Indian Singaporeans

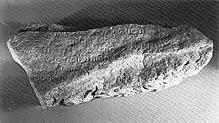
A fragment of the Singapore Stone, inscribed with an Indic script, c 10th to 13th century.

Ancient India exerted a profound influence over Southeast Asia through trade, religious missions, wars and other forms of contact. Pre-colonial Singapore was part of 'Indianised Kingdoms' like Srivijaya and the Majapahit, which formed part of a cultural region known as Greater India.